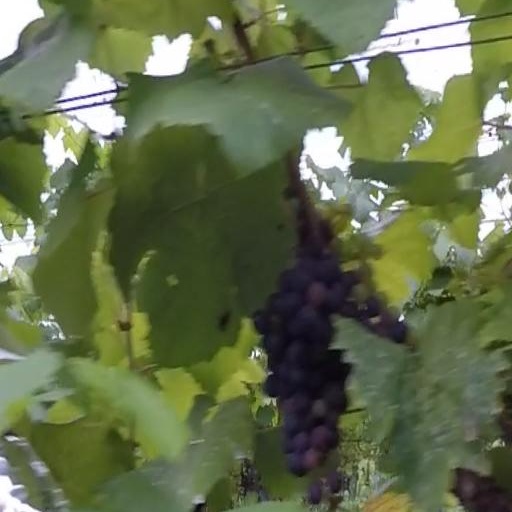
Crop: grape